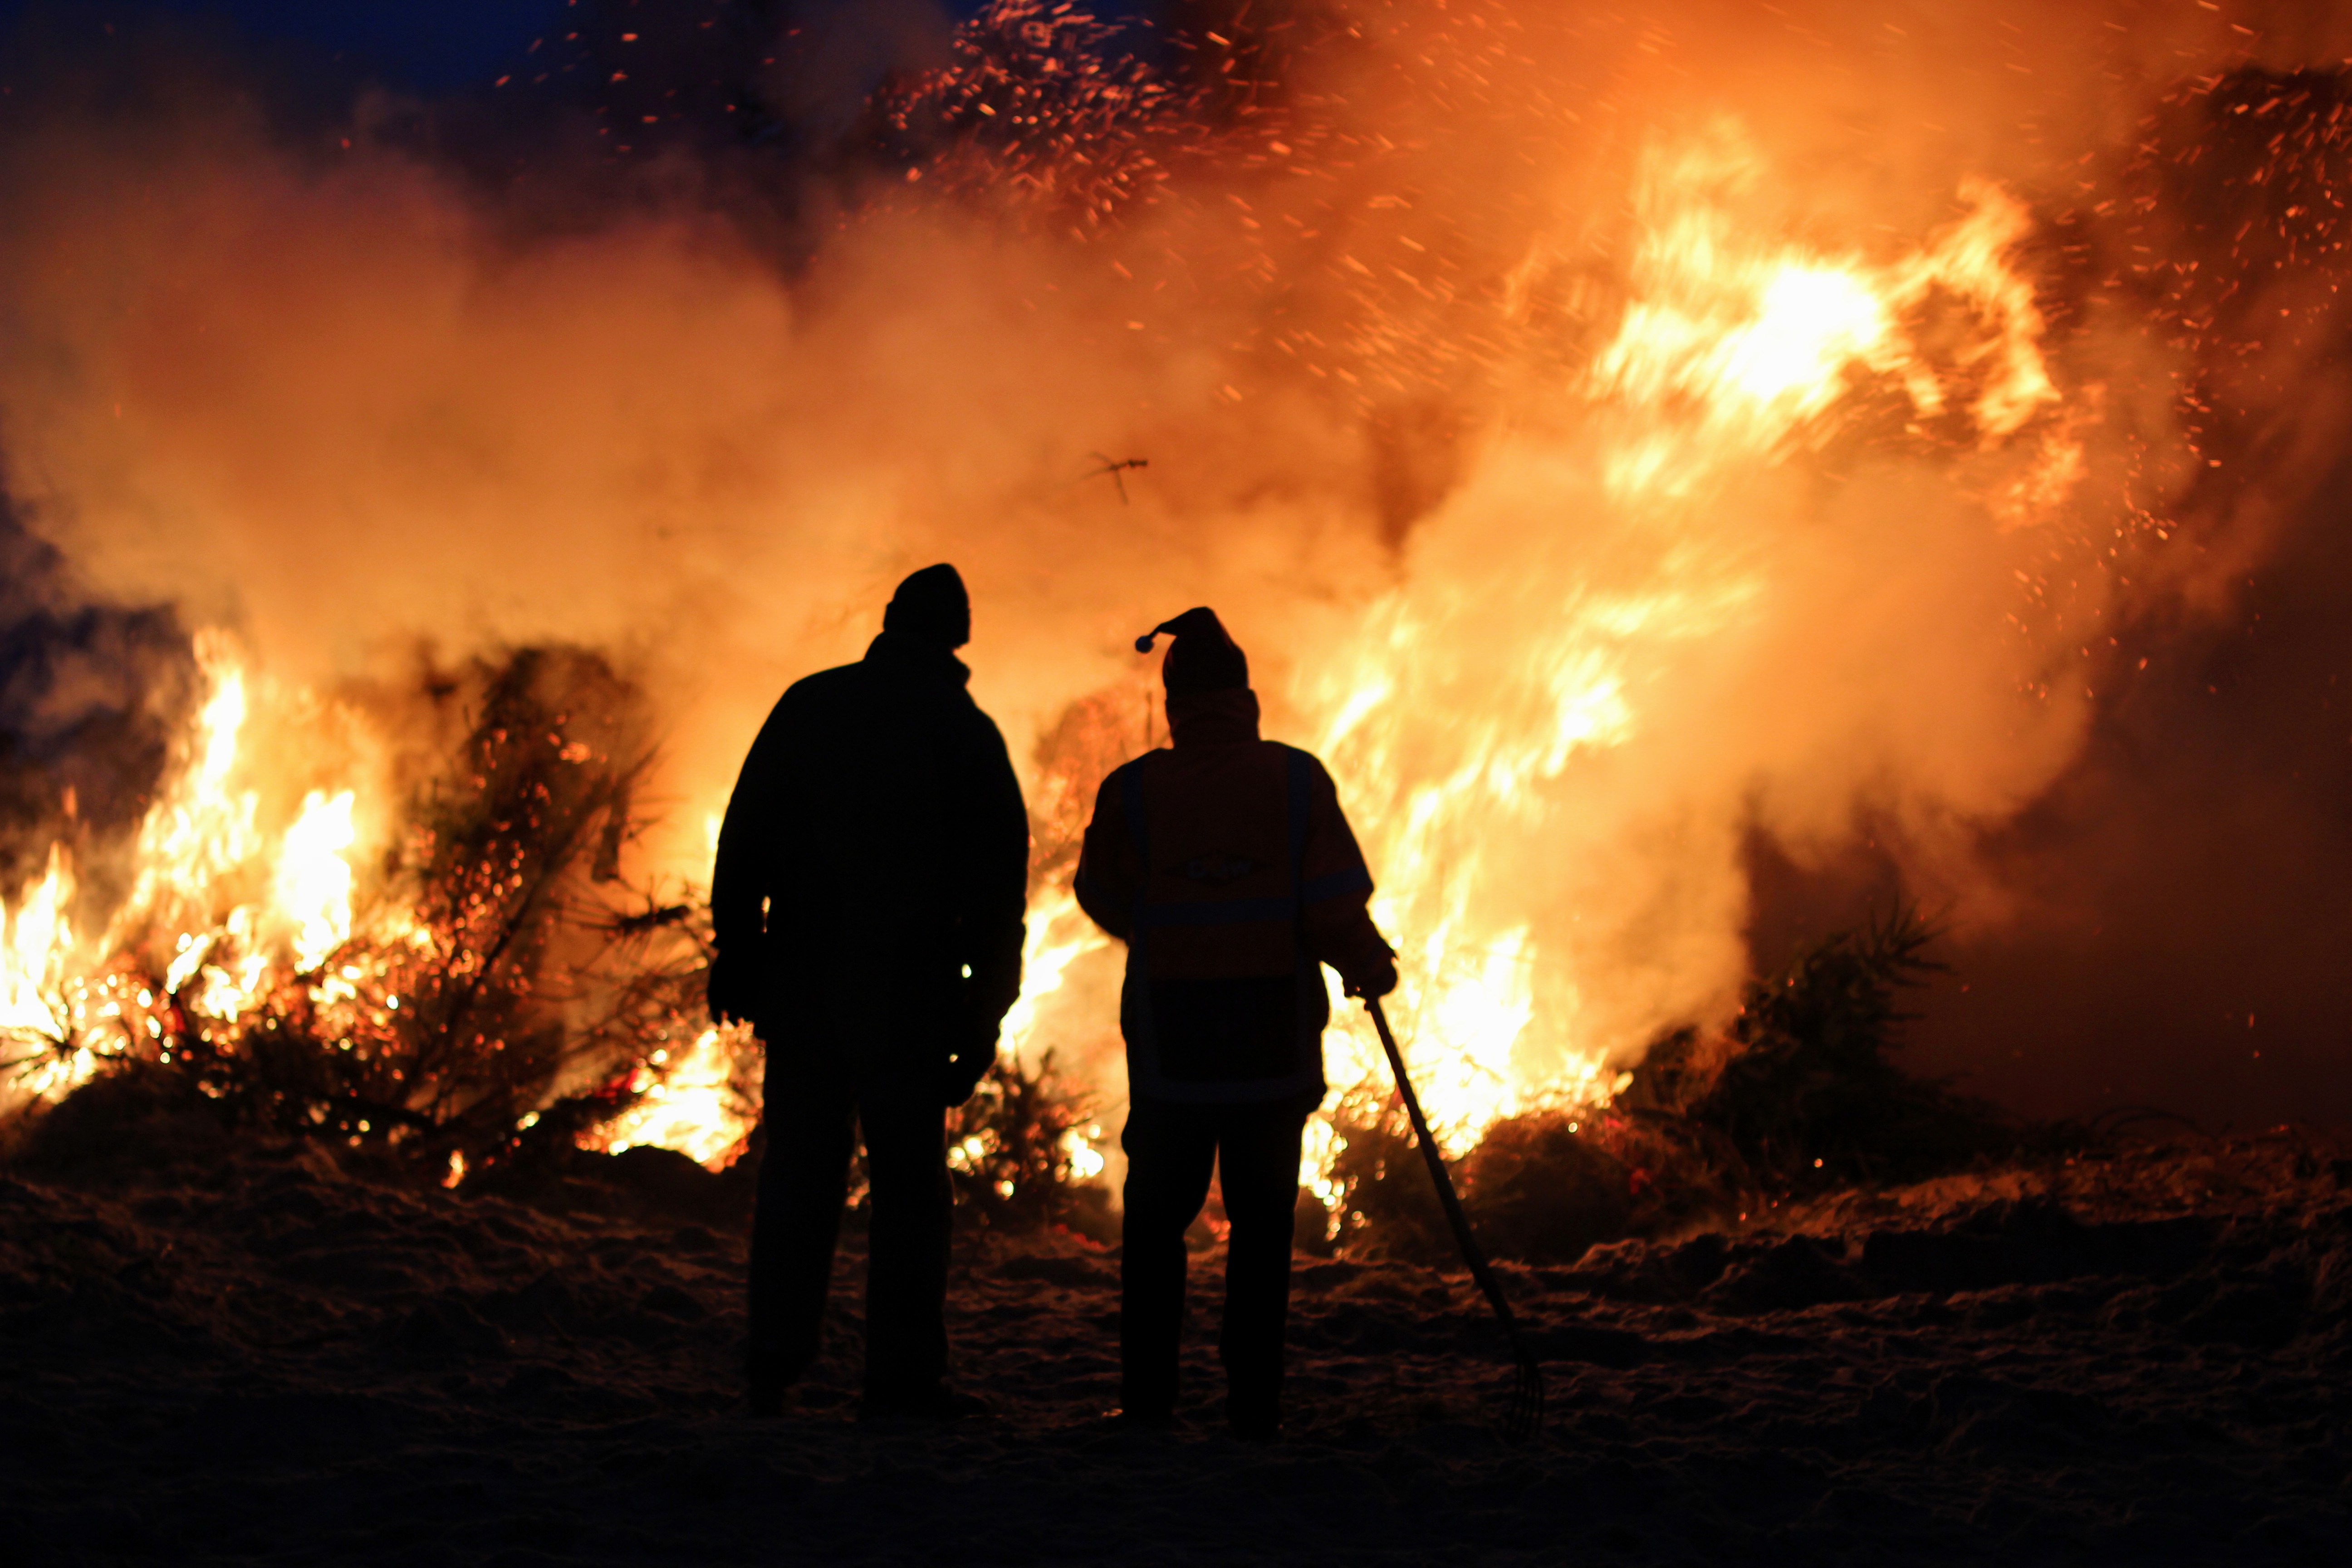
flame, fire, fireplace, bonfire, burn, brand, wildfire, wood fire